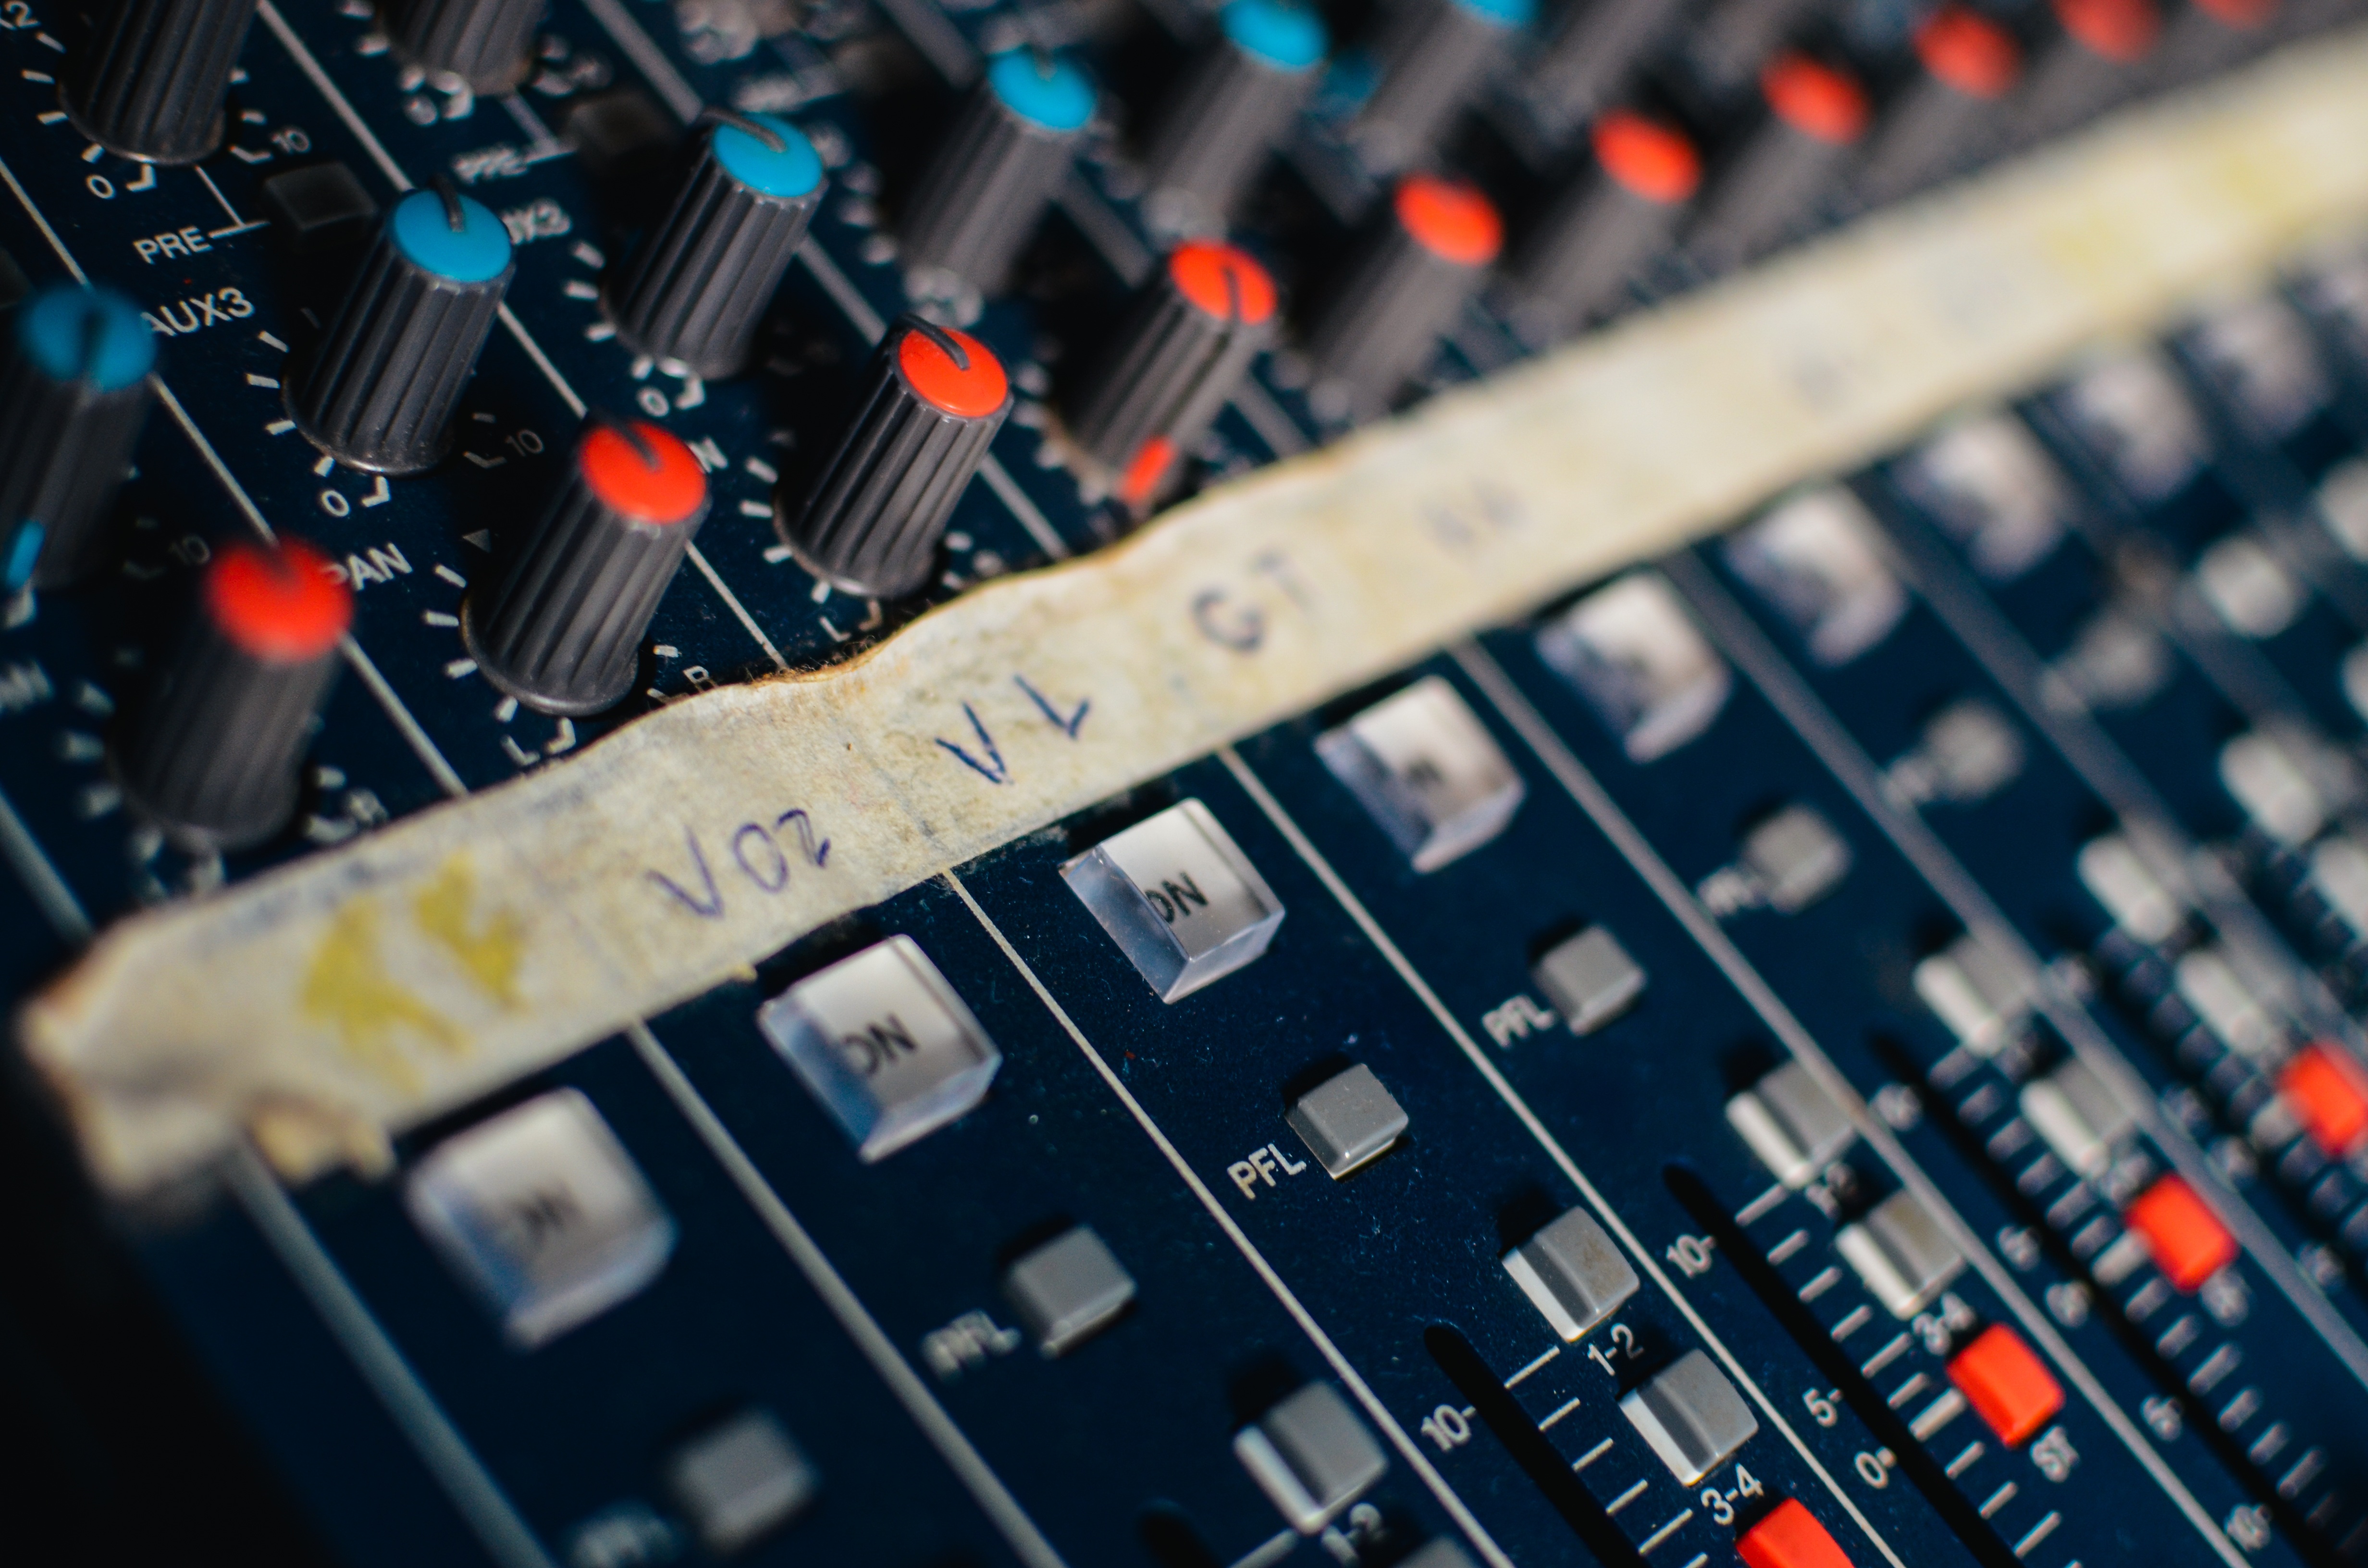
table, music, color, studio, audio, sound, synthesizer, audio equipment, mixing board, personal computer hardware, electronic instrument